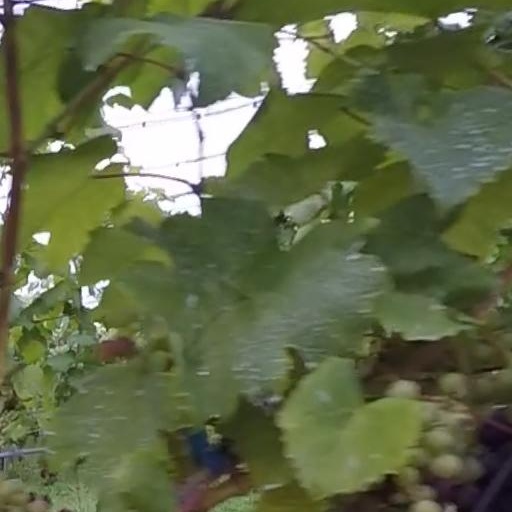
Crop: grape